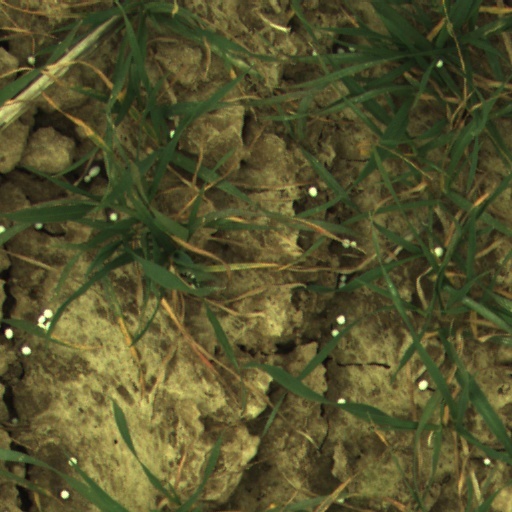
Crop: wheat